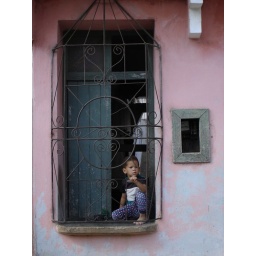
A boy playing in the window of a house in Trinidad, Cuba.